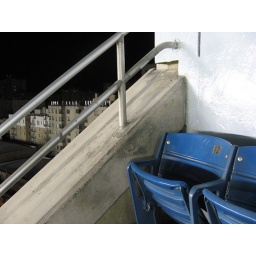
The last seat in the last row in the right field corner of Yankee Stadium, 4/2/08